Xavier University

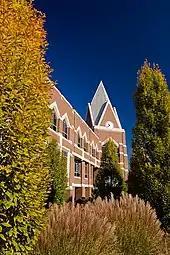
The Gallagher Student Center

Undergraduate students attending Xavier must complete a significant number of distribution requirements that are more commonly known as the Core Curriculum. There are required courses in: Theology, Philosophy, Mathematics, Fine Arts, History, Physical Science, Literature, Second Language, and the Social Sciences.